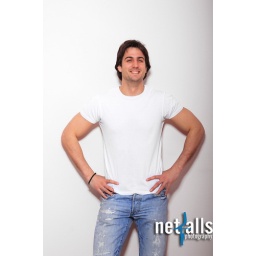
portrait of a young man blue jeans and white tshirt over light wall